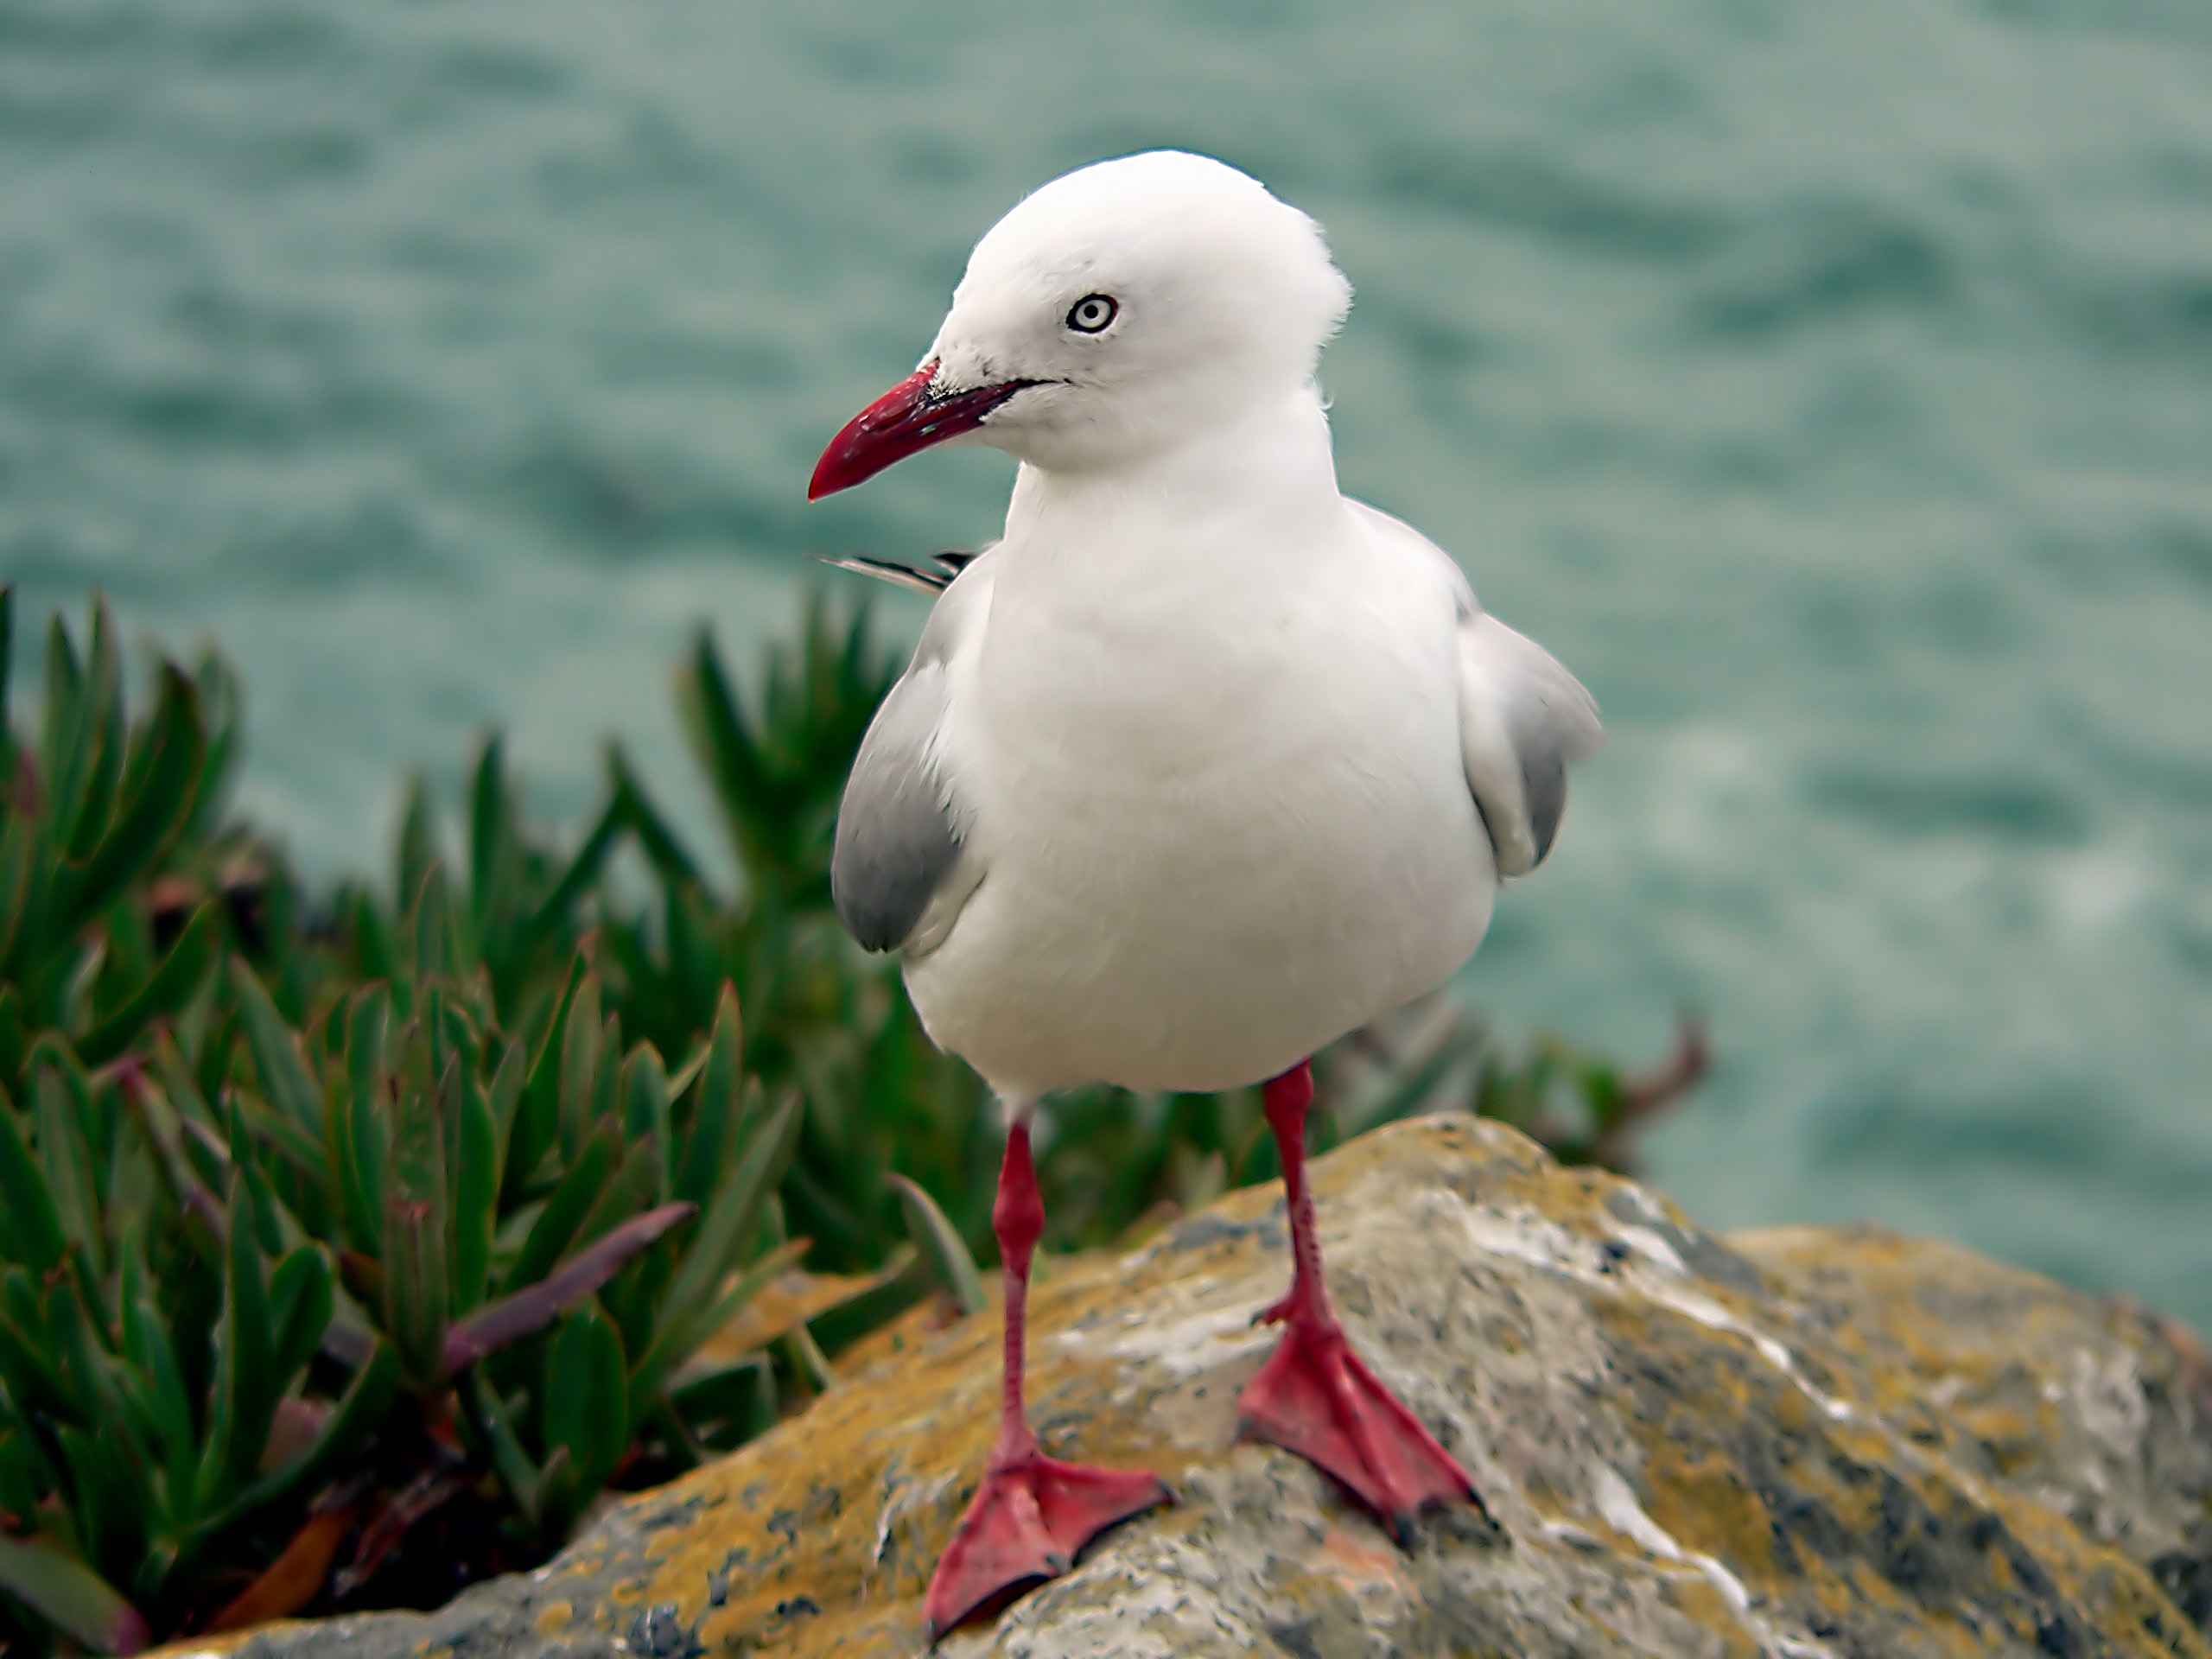
bird, seabird, wildlife, gull, beak, fauna, gulls, publicdomain, seagulls, seabirds, vertebrate, explored, redbilledgull, redfeet, charadriiformes, european herring gull